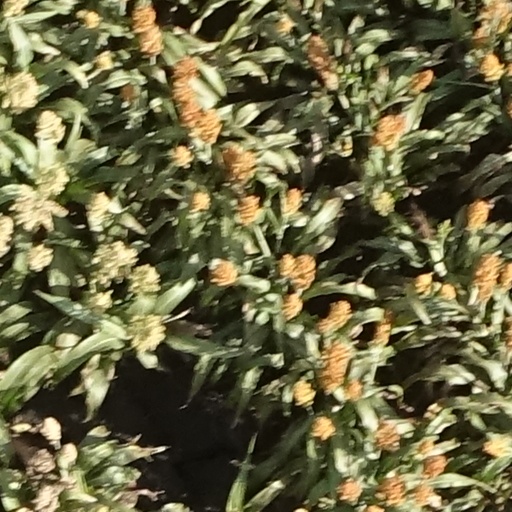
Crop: sorghum